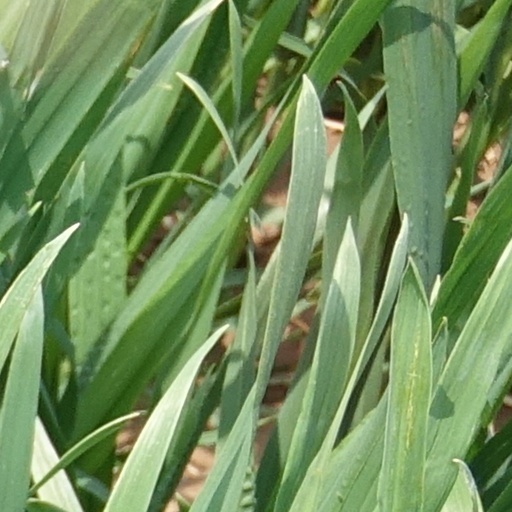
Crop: wheat